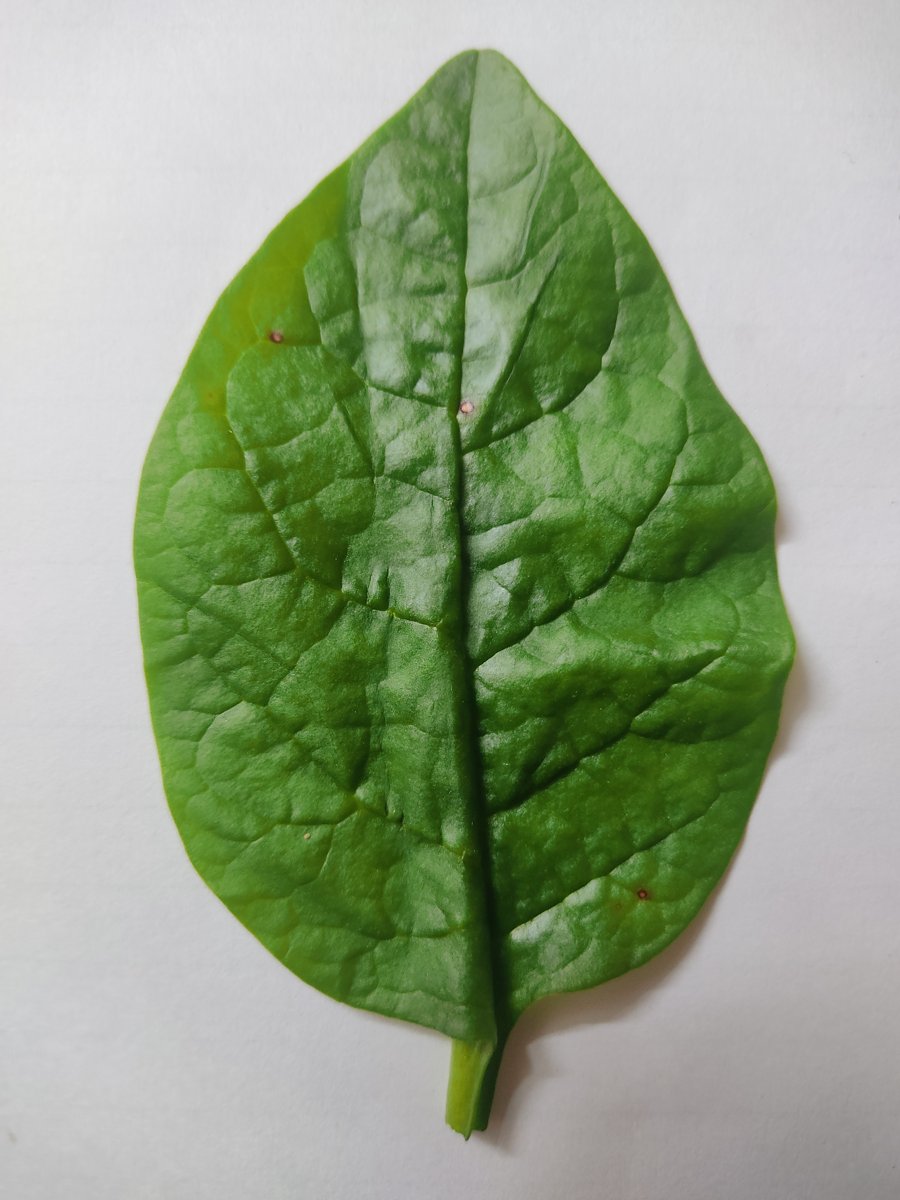
Label: Bacterial-Spot